Jonathan Clarkson Gibbs

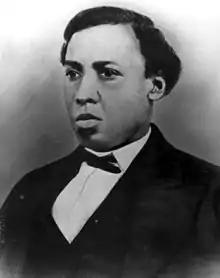
Gibbs between 1868 and 1874

Jonathan Clarkson Gibbs, II (September 28, 1821 – August 14, 1874) was an American Presbyterian minister who served as Secretary of State and Superintendent of Public Instruction of Florida, and, along with U.S. Congressman Josiah Thomas Walls, was among the most powerful black officeholders in the state during Reconstruction. An African American who served during the Reconstruction era, he was the first black Florida Secretary of State, holding the office over a century prior to the state's second black Secretary of State, Jesse McCrary, who served for five months in 1979.